North Bull Lighthouse

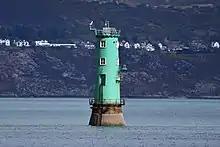
North Bull Lighthouse in 2018

Operated by the Dublin Port Company, it is registered under the international Admiralty number A5884 and it has the NGA identifier of 114–6628. With a focal height of above sea level, the light can be seen for 10 nautical miles. Its characteristic is a green light, which flashes once every four seconds.